Lilli Marlene (film)

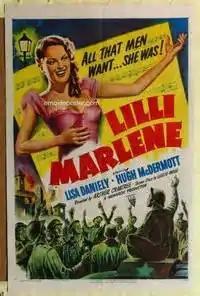
US cinema poster

Lilli Marlene is a 1950 British war film aimed for the US market and directed by Arthur Crabtree. It was written by Leslie Wood and stars Lisa Daniely, Hugh McDermott, and Richard Murdoch. Stanley Baker is seen in one of his early support roles.